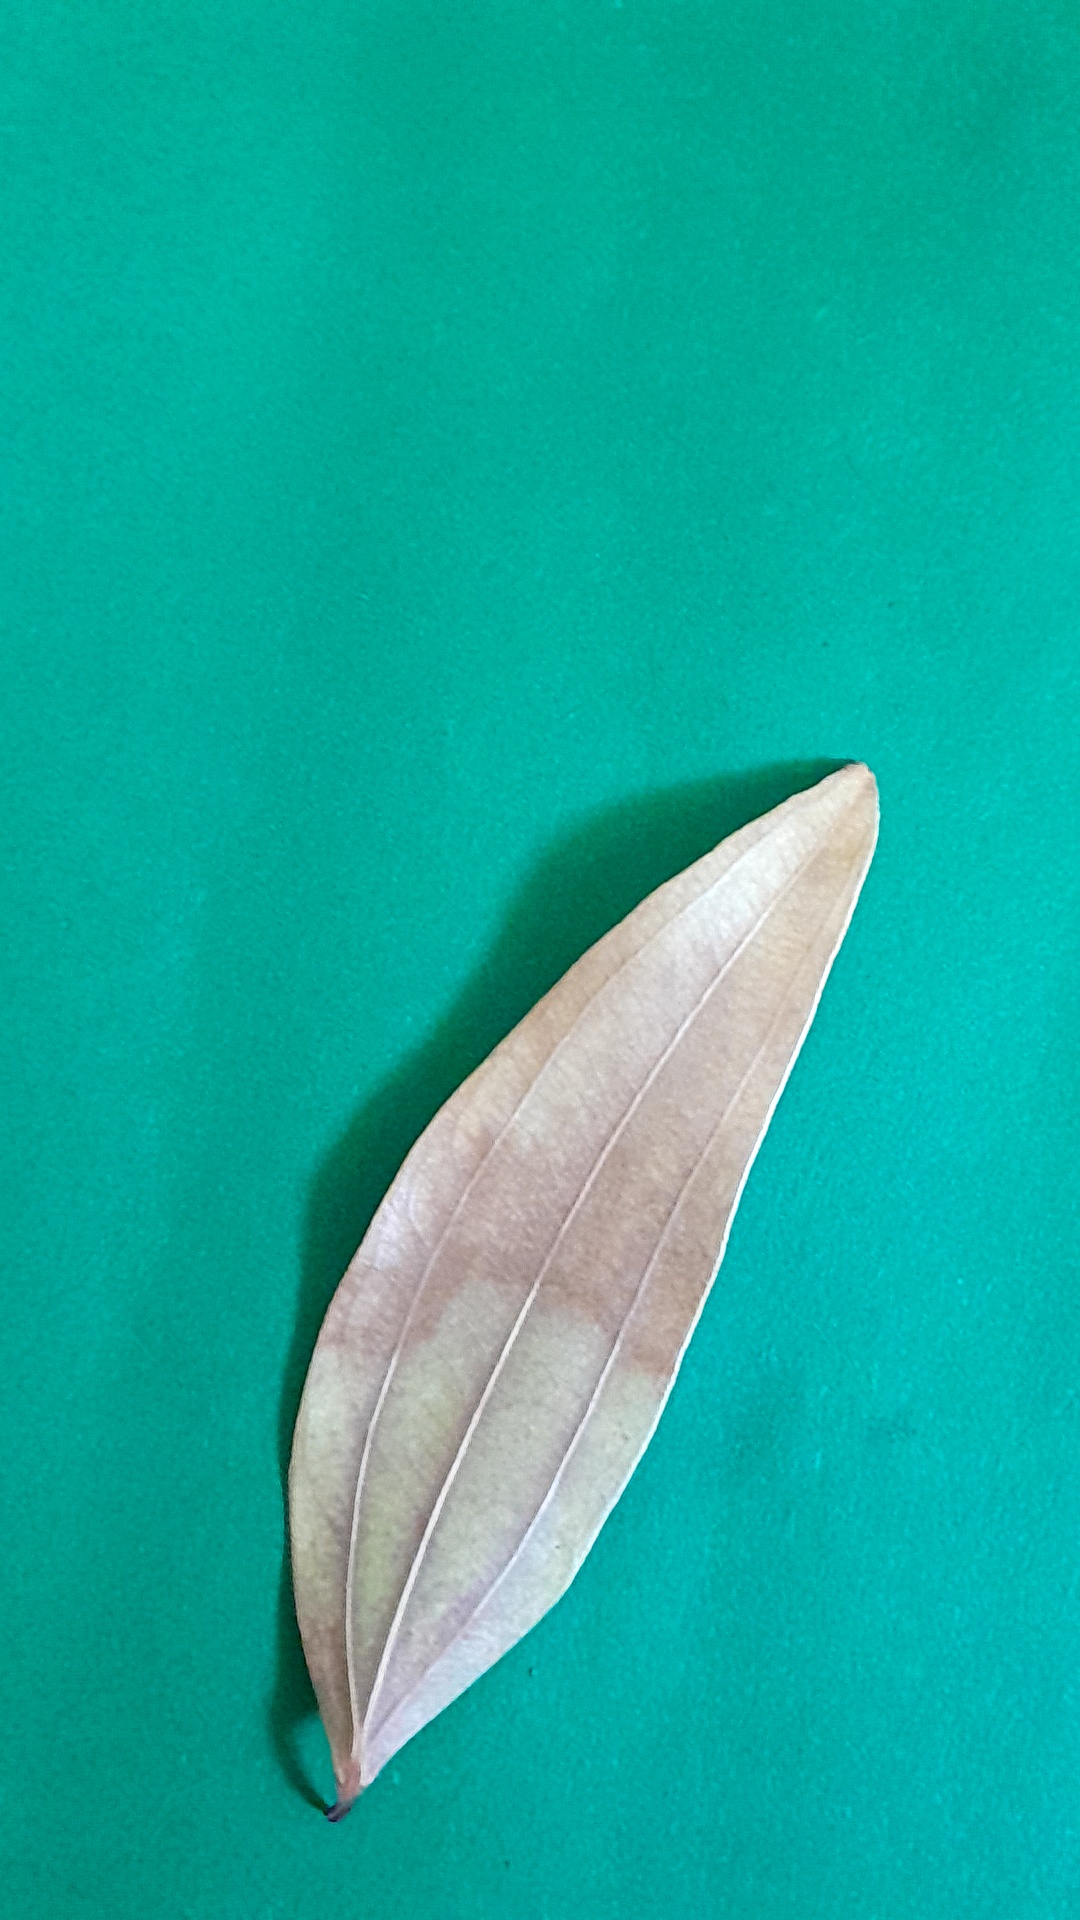
Label: Dry Leaf